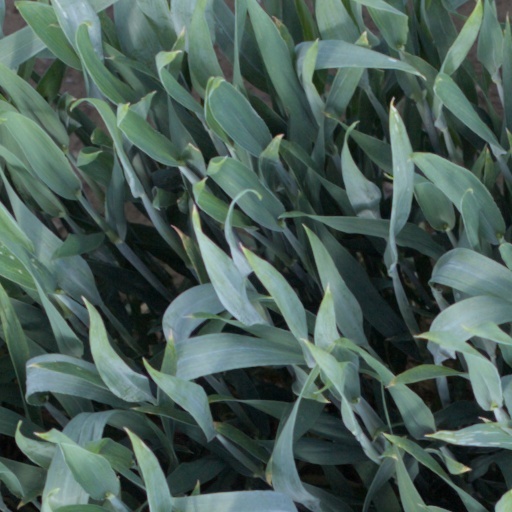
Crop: wheat